Protector of the Indians

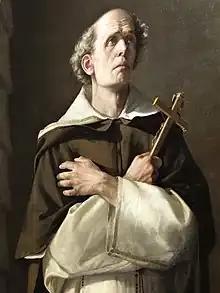
Portrait of Bartolomé de Las Casas (c.1484 - 1566)

Protector of the Indians (Spanish: "Protectoría de Los Indios") was an administrative office of the Spanish colonies that deemed themselves responsible for attending to the well-being of the native populations by providing detailed witness accounts of mistreatment in an attempt to relay their struggles and a voice speaking on their behalf in courts, reporting back to the King of Spain. The establishment of the administration of the "Protector of the Indians" is due in part to Bartolomé de las Casas – the first Protector of the American Indians, and Fray Francisco Jimenez de Cisneros, the great Cardinal Regent of Spain. Throughout this era, the King of Spain gained information regarding the treatment of native peoples through Bartolomé de las Casas and Fray Francisco Jimenez de Cisneros. Bartolomé de las Casas was one of the first Europeans to set foot into the new hemisphere. He later dedicated his life to ending the harsh treatment of Indigenous Americans. The institution of the Protectors of the Indians rested on the idea that rulers should appoint officials to defend, both within and outside of the courts of justice, individuals who were less favored.